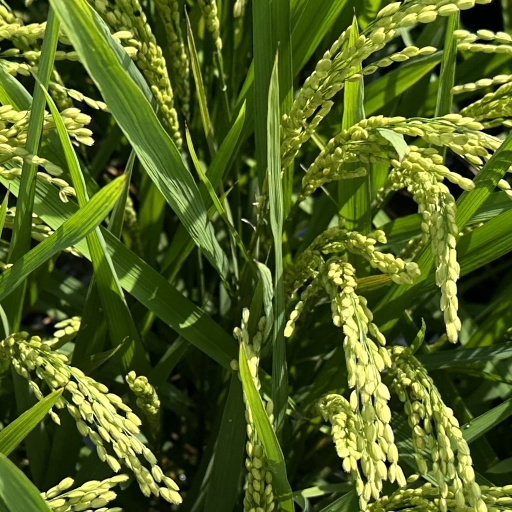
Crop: rice